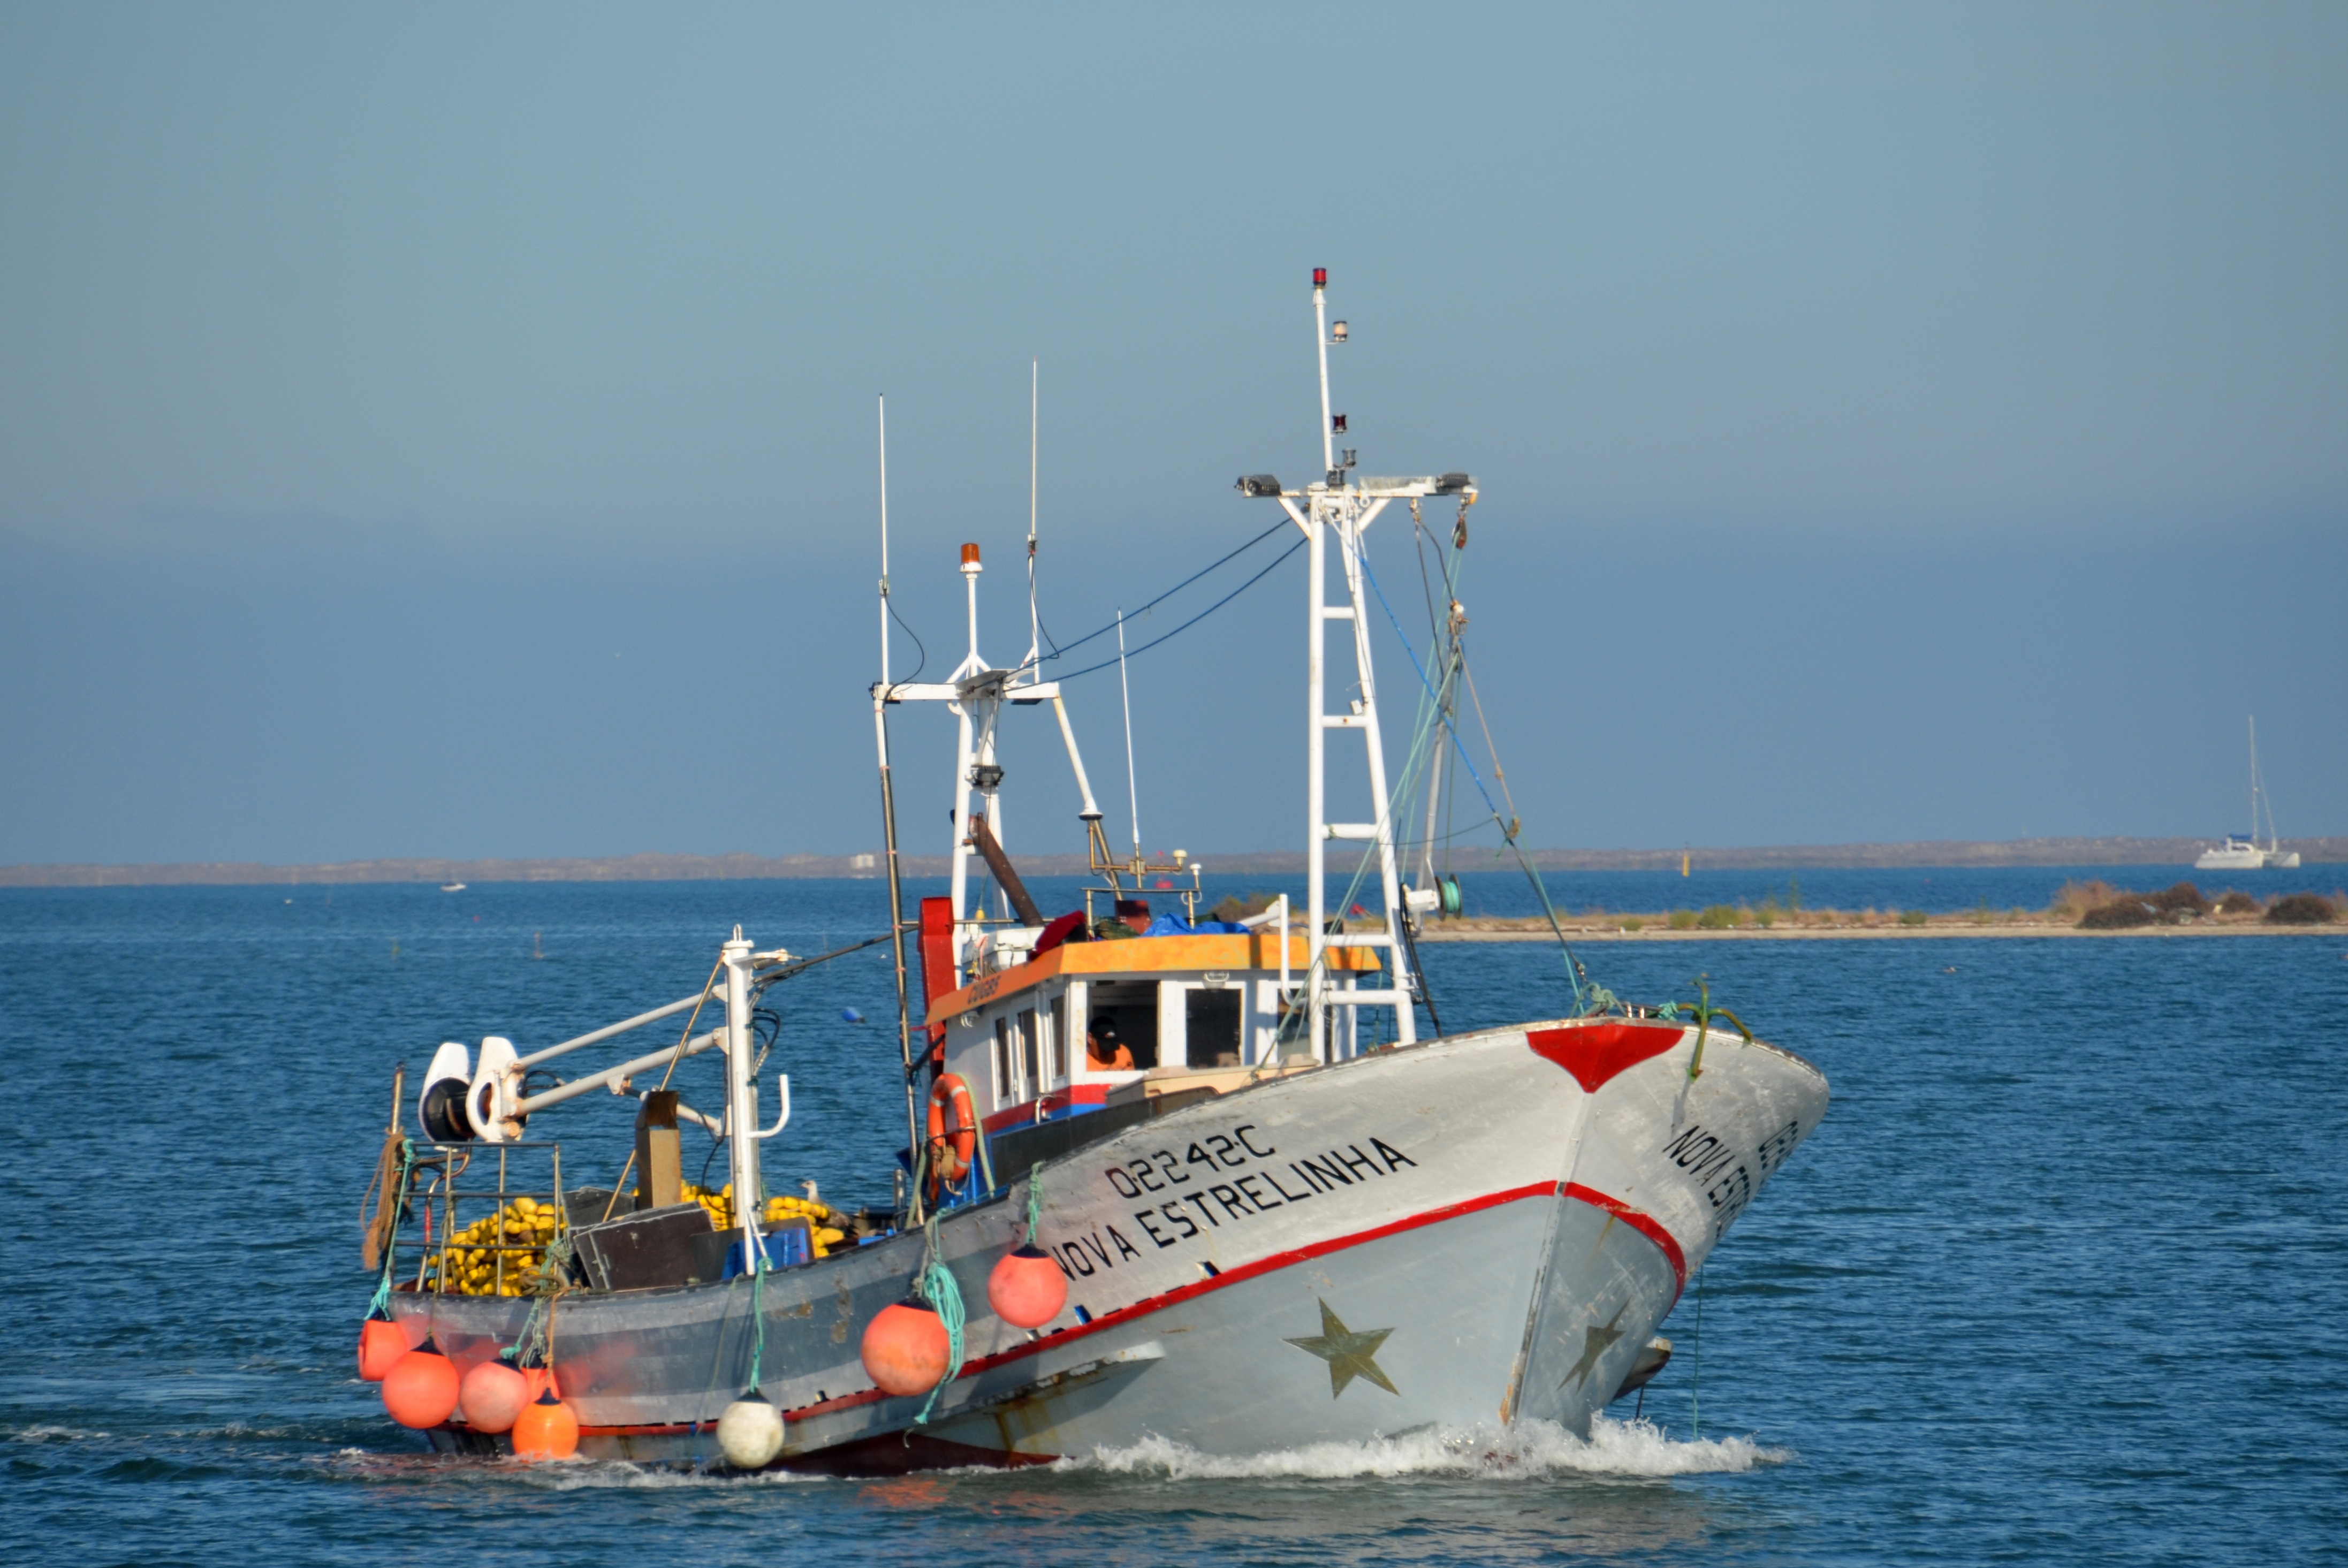
sea, coast, ocean, boat, lake, ship, boot, vehicle, bay, fishing boat, maritime, tugboat, watercraft, fischer, fishing vessel, freight transport, pilot boat, fishing trawler, research vessel